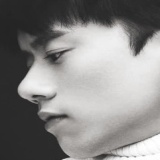
ca sĩ Trương Kiệt